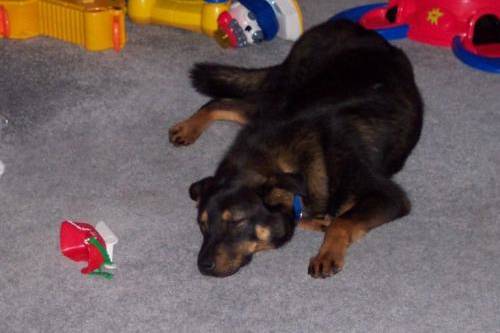
Label: dog